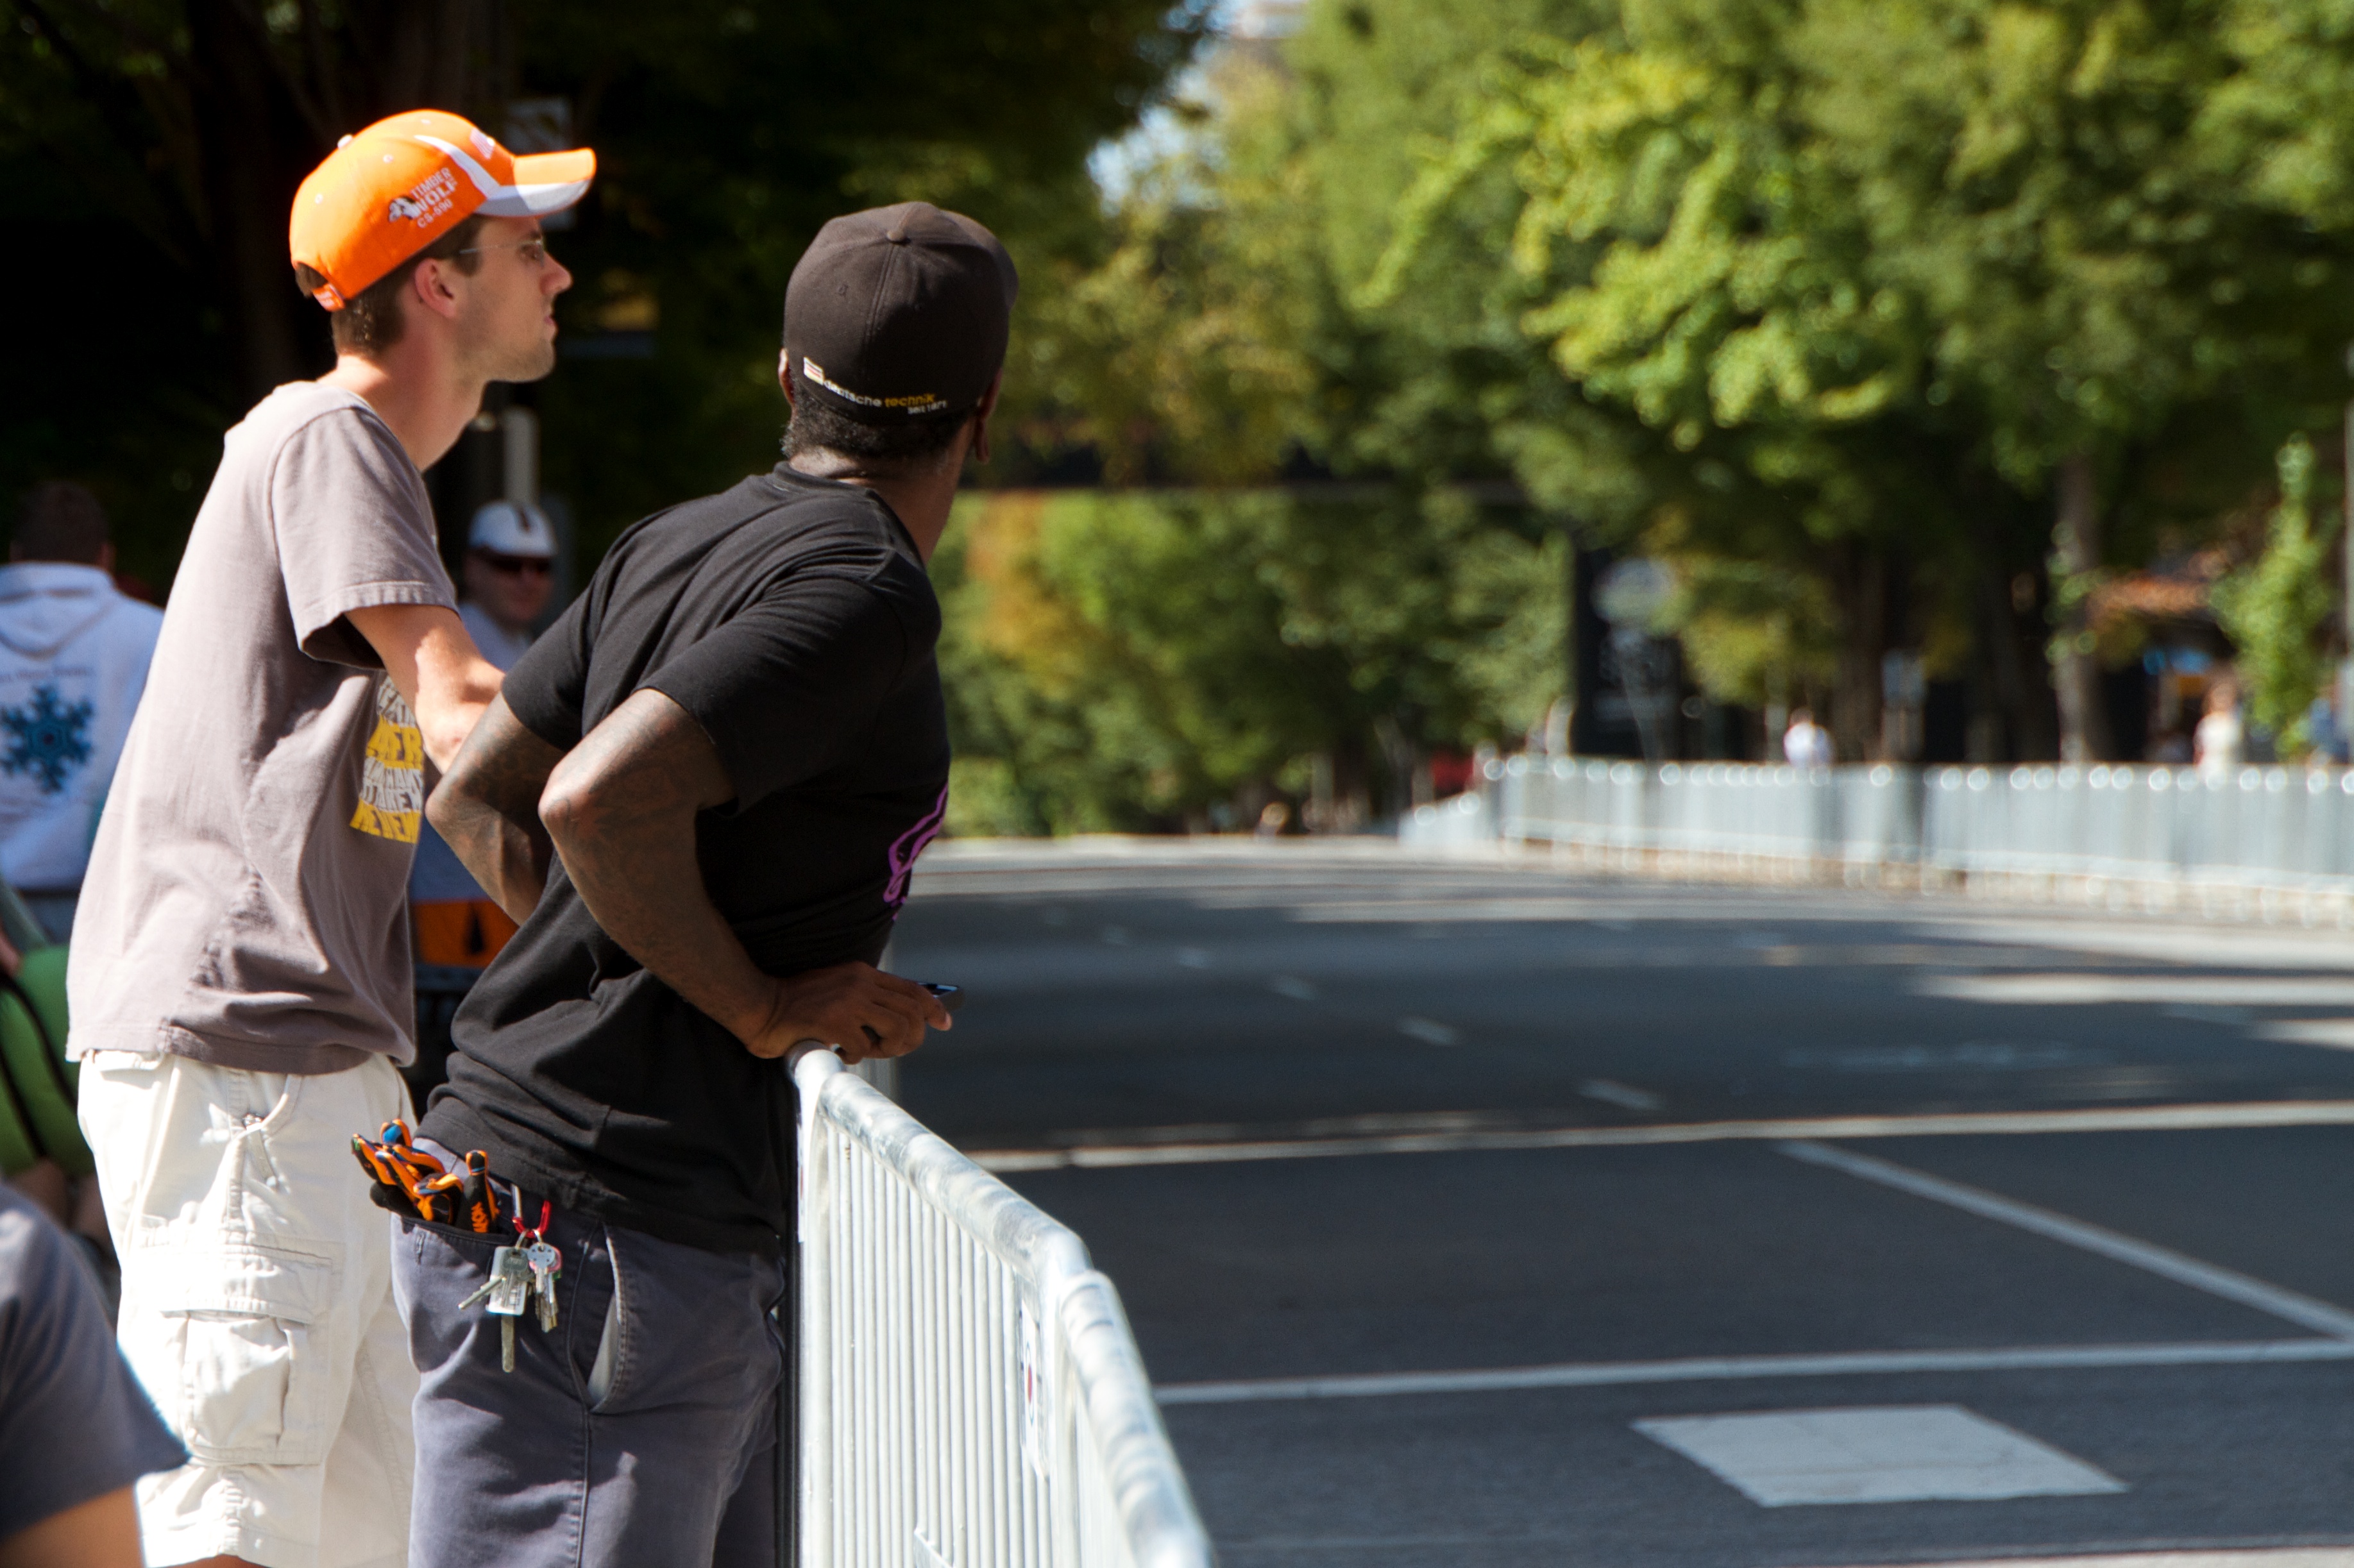
sports, vcubrb, endurance sports